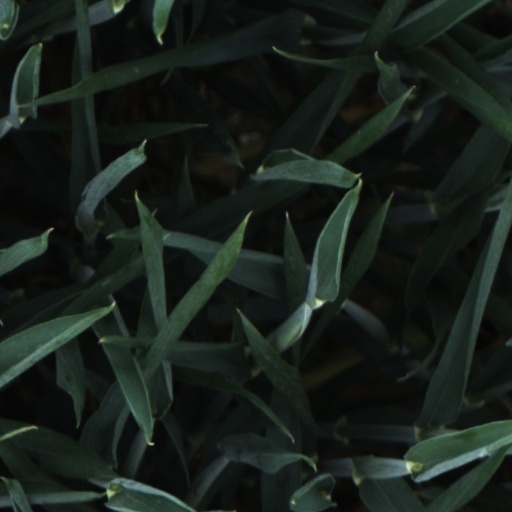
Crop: wheat